Osborne Reef

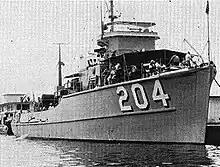
USS "Thrush" was on hand for the commencement of the reef.

In 1972, Broward Artificial Reef Inc. (BARINC) proposed the construction of an enlarged artificial reef to Broward County as a way to both dispose of old tires and lure more game fish to the area. Similarly designed reefs had already been constructed in the Northeastern United States, the neighboring Gulf of Mexico, Indonesia, Malaysia, Australia, and Africa. Gregory McIntosh, a BARINC employee, lauded the project to the attendees of a 1974 conference on artificial reefs: "Tires, which were an esthetic pollutant ashore, could be recycled, so to speak, to build a fishing reef at sea."